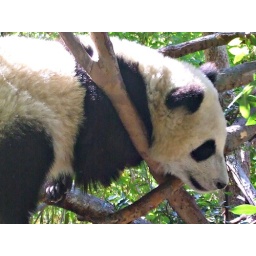
The panda cub at the San Diego Zoo.. just sleeping in a tree.